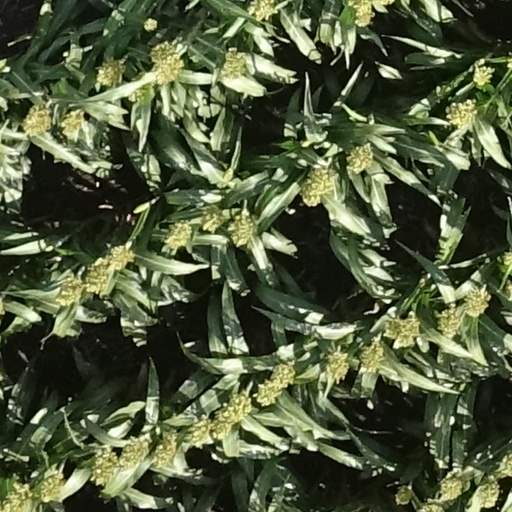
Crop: sorghum